Vietnam War

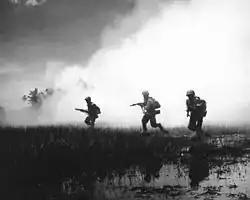
ARVN forces assault a stronghold in the Mekong Delta

The American buildup transformed the South Vietnamese economy and profoundly effected society. South Vietnam was inundated with manufactured goods. Washington encouraged its SEATO allies to contribute troops; Australia, New Zealand, Thailand and the Philippines agreed. South Korea asked to join the Many Flags program in return for economic compensation. Major allies, however, notably Canada and the UK, declined troop requests.